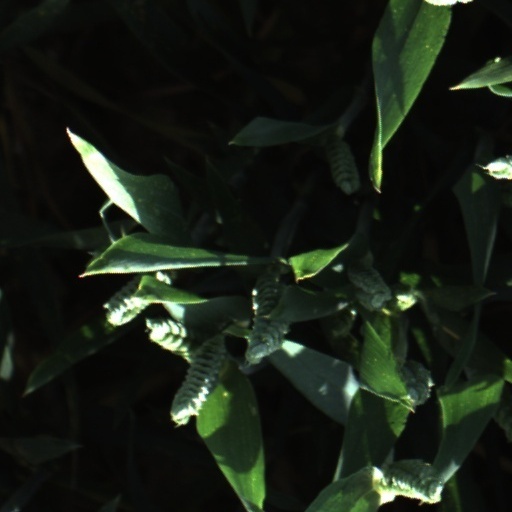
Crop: wheat